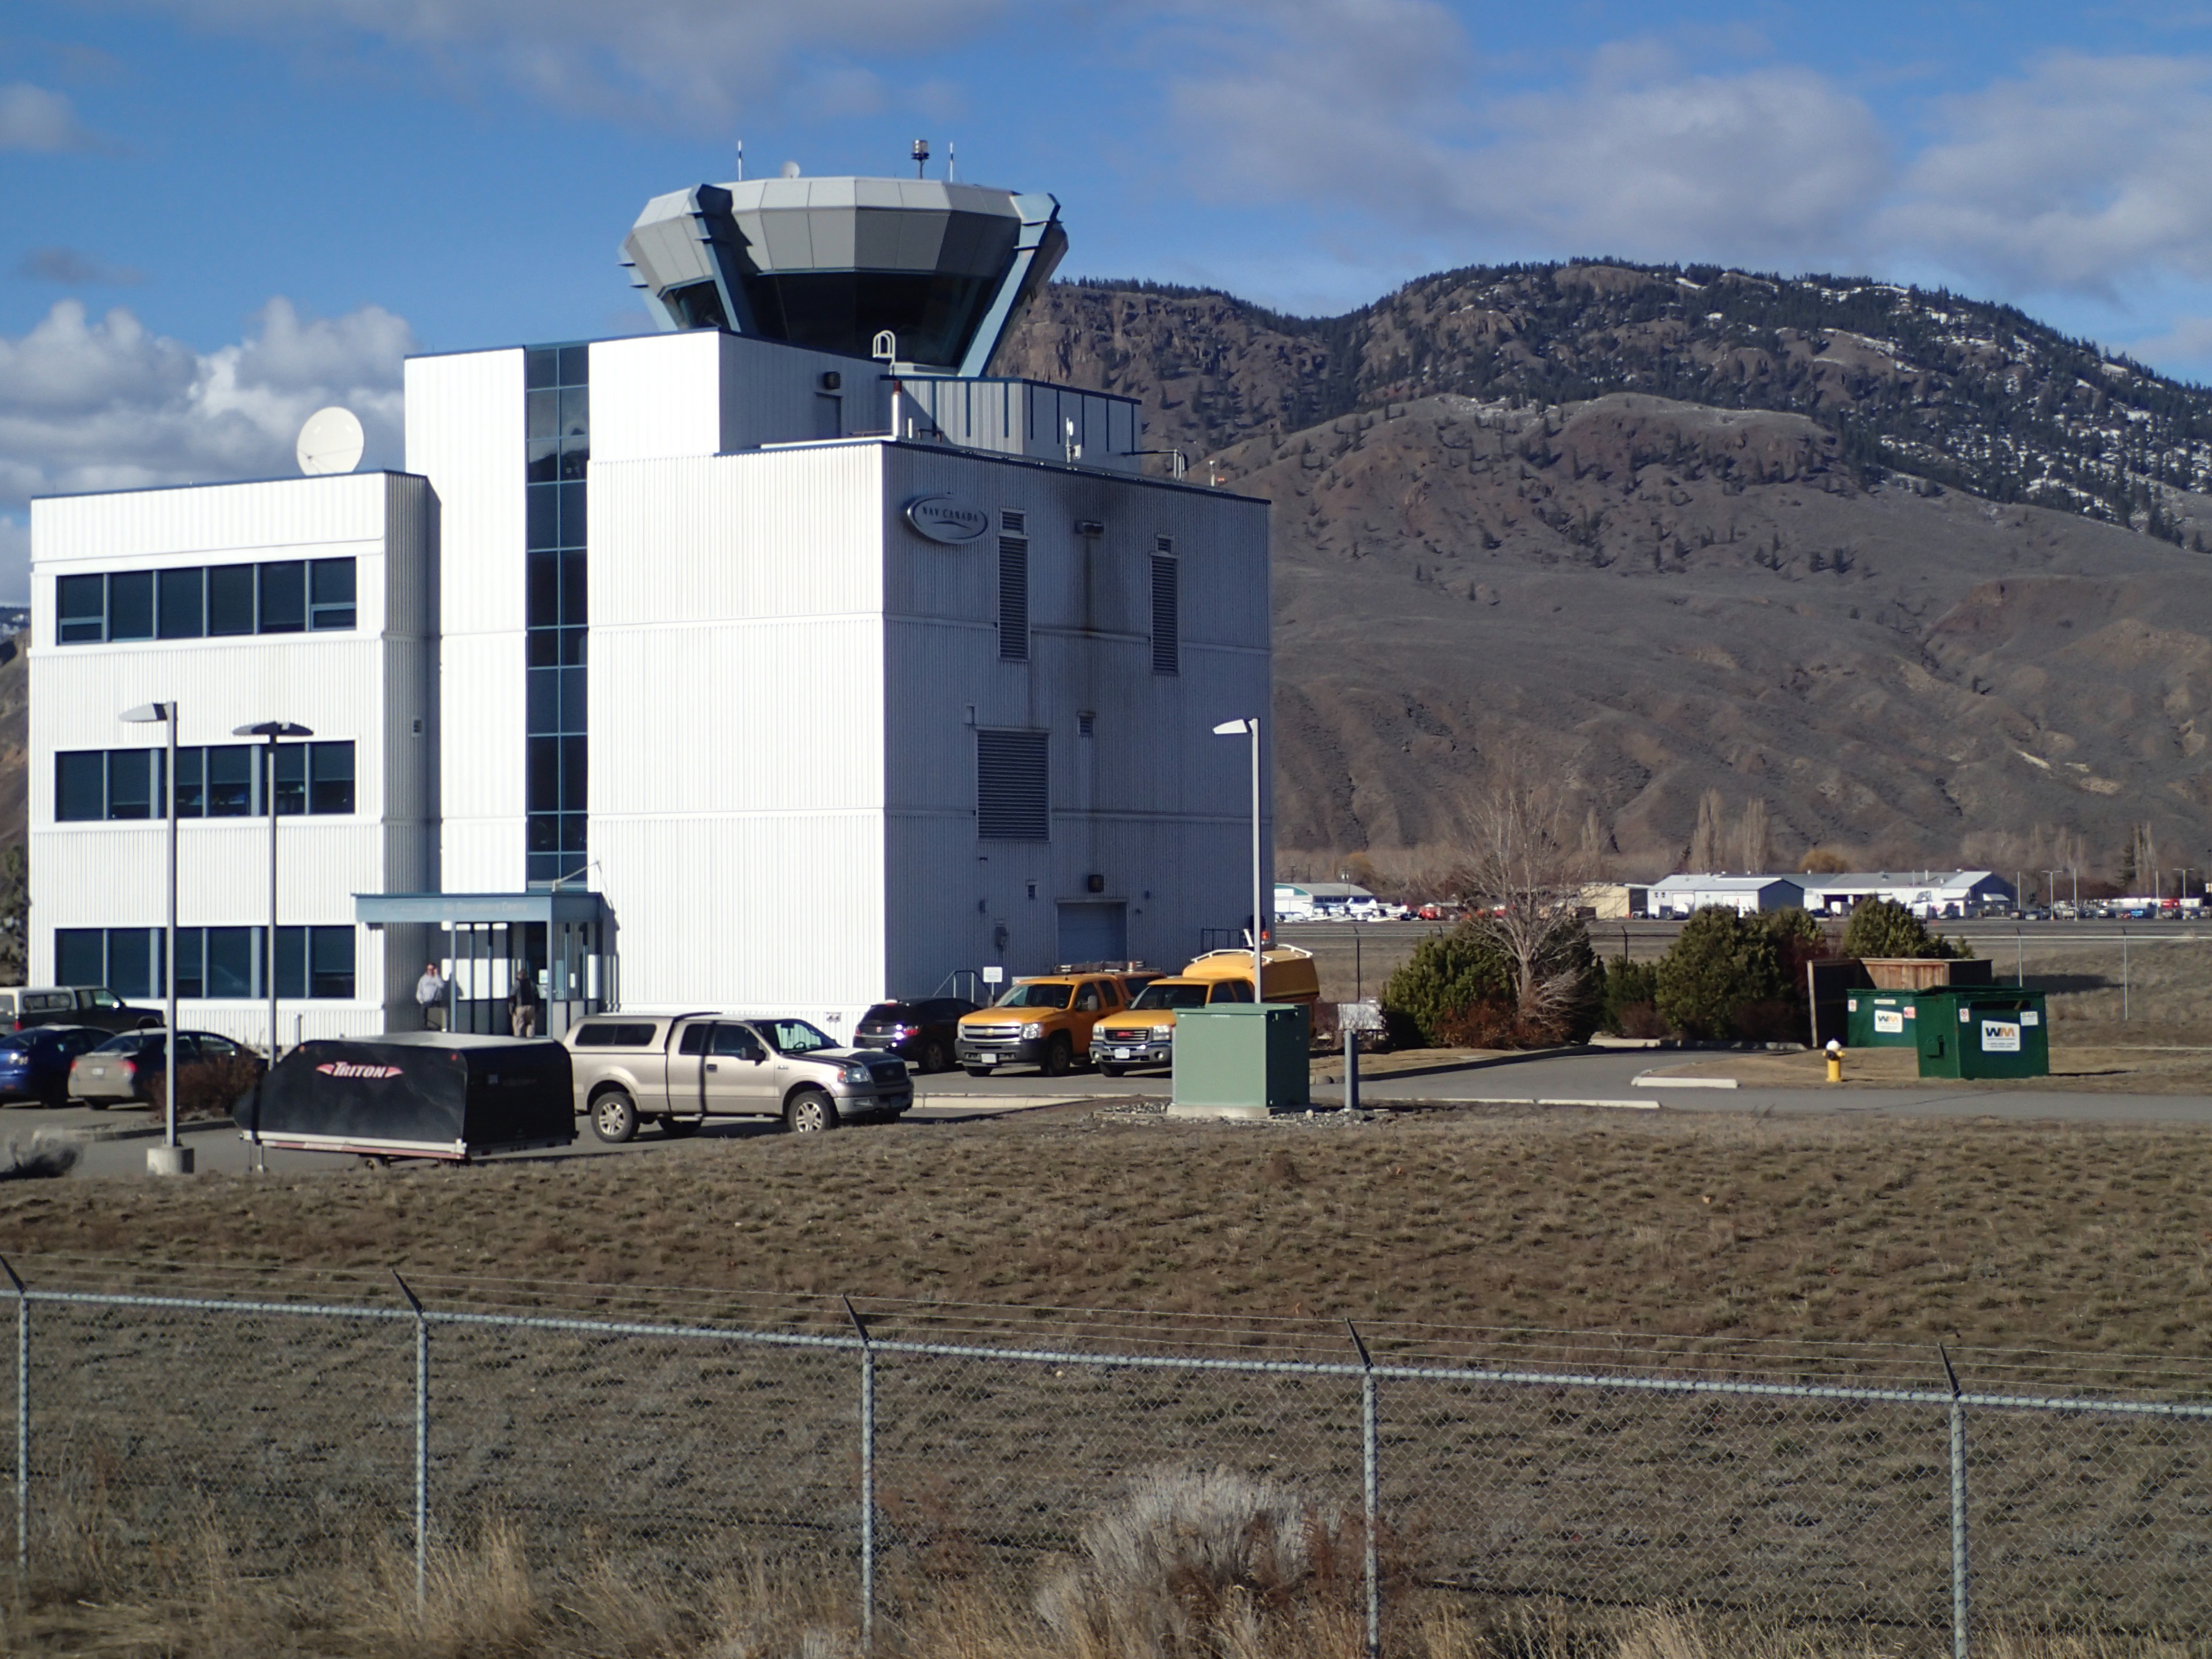
transport, vehicle